Workhouse

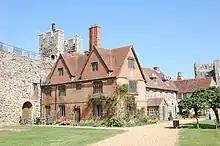
The 'Red House' at Framlingham Castle in Suffolk was founded as a workhouse in 1664.

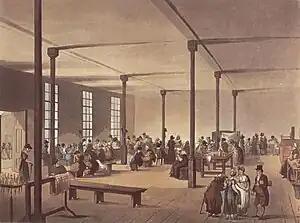
"The workroom at St James's workhouse", from "The Microcosm of London" (1808)

The workhouse system evolved in the 17th century, allowing parishes to reduce the cost to ratepayers of providing poor relief. The first authoritative figure for numbers of workhouses comes in the next century from "The Abstract of Returns made by the Overseers of the Poor", which was drawn up following a government survey in 1776. It put the number of parish workhouses in England and Wales at more than 1800 (about one parish in seven), with a total capacity of more than 90,000 places. This growth in the number of workhouses was prompted by the Workhouse Test Act 1723; by obliging anyone seeking poor relief to enter a workhouse and undertake a set amount of work, usually for no pay (a system called indoor relief), the Act helped prevent irresponsible claims on a parish's poor rate.